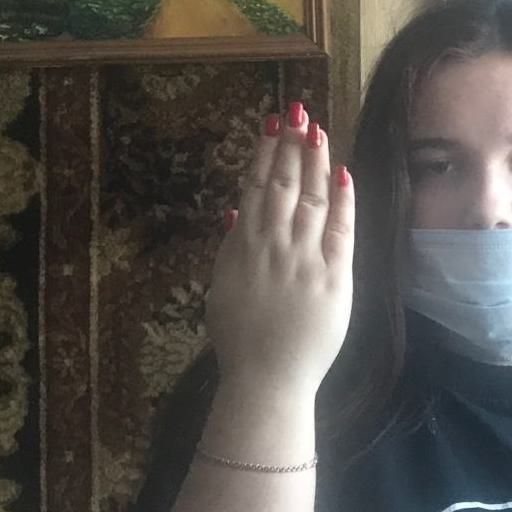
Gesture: stop_inverted